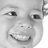
Emotion: happy